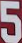
Number: 5